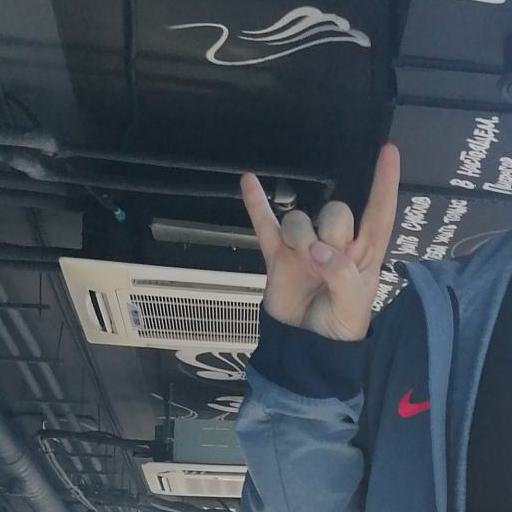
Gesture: rock